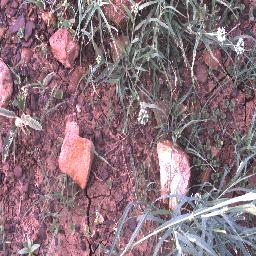
Label: negative